Grandpa Jones

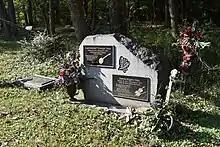
Jones's gravestone in Goodlettsville, Tennessee

In January 1998, Jones suffered two strokes after his second show performance at the Grand Ole Opry. He died at 7 p.m. Central Time on February 19, 1998, at the McKendree Village Home Health Center in Hermitage, Tennessee at age 84. He was buried in the Luton Memorial Methodist Church cemetery in Goodlettsville, Tennessee.